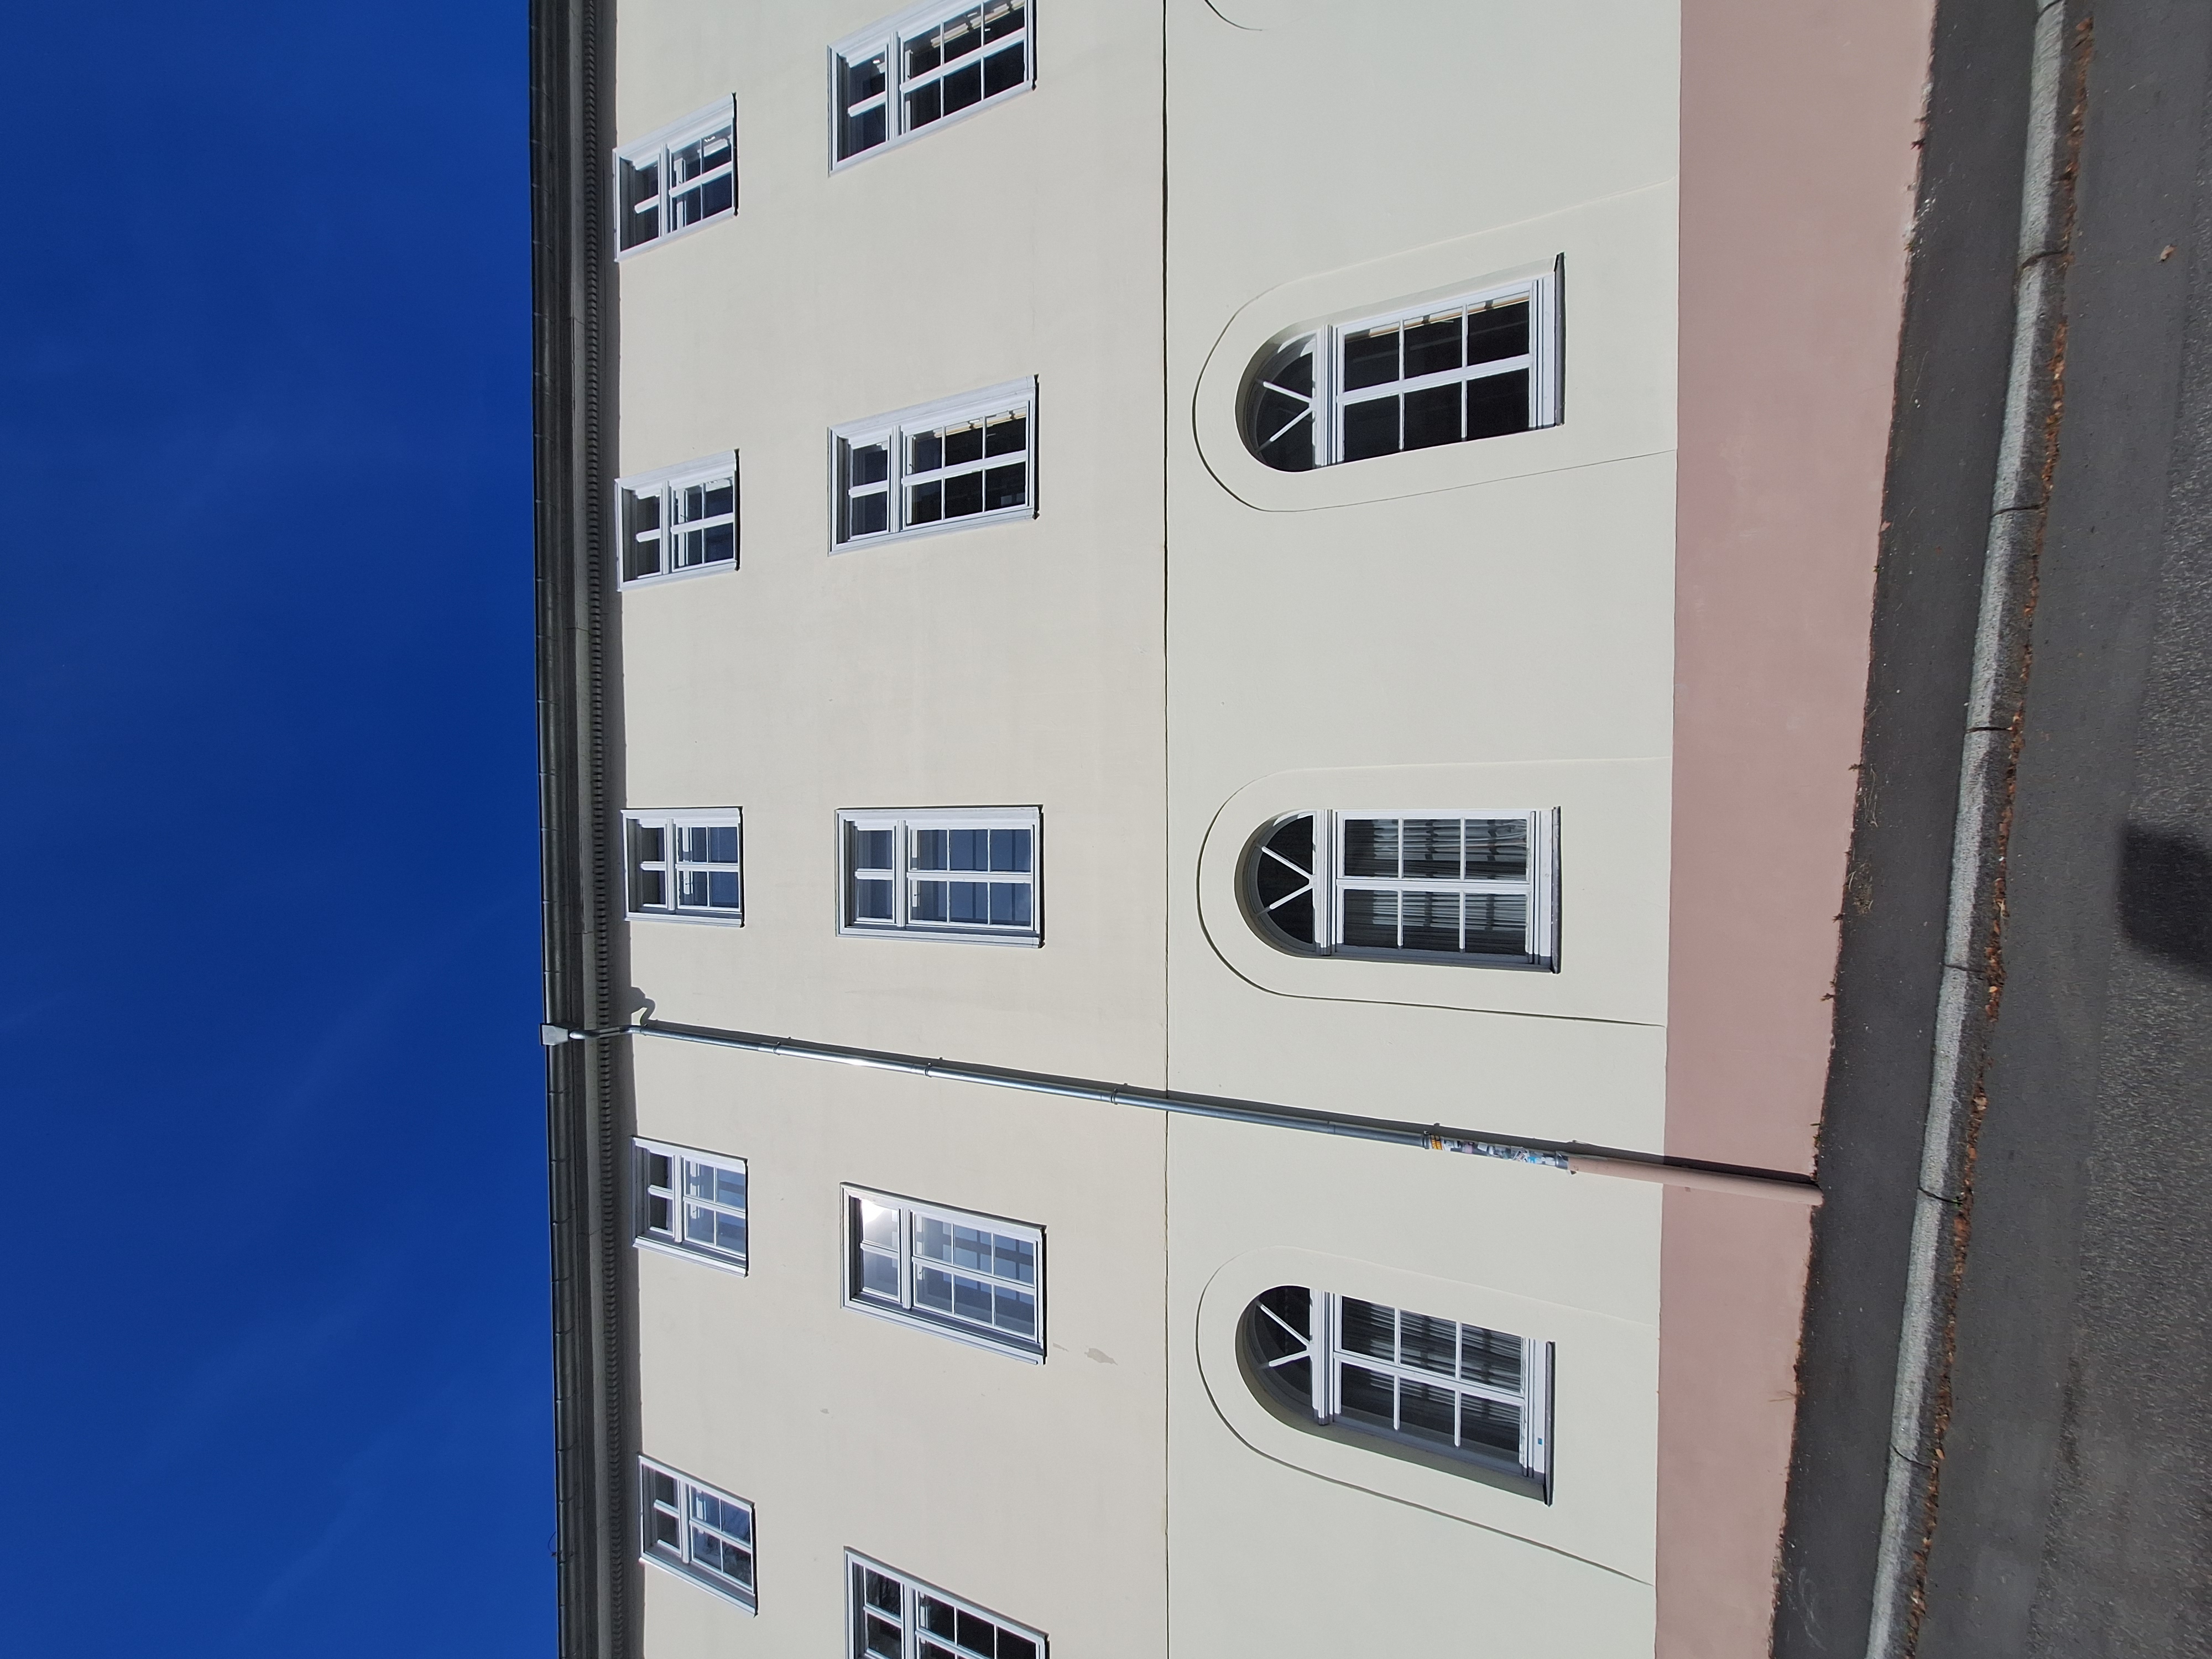
Building: Renthof 6